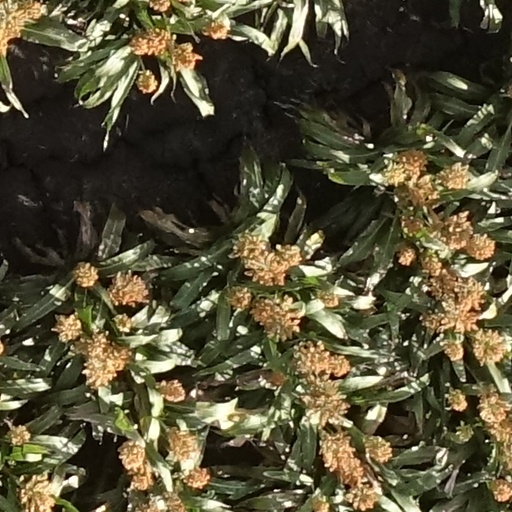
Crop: sorghum